Origin theories of Christopher Columbus

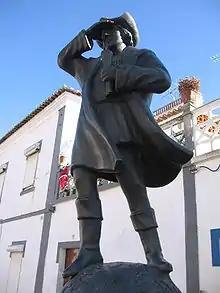
A statue of Columbus in Cuba, a town in Southern Portugal

Patrocínio Ribeiro claimed that Columbus was Portuguese in 1916, and Moisés Bensabat Amzalak hypothesized on Columbus's signature with the Kabbalah. Based on those theories, José Mascarenhas Barreto argued in 1988, that Columbus was a Portuguese agent who hatched up an elaborate diversion to keep the Spanish from the lucrative trade routes, and suggested he was born in Cuba, Portugal, while his real name was supposedly "Salvador Fernandes Zarco". The Portuguese hypothesis of Zarco from Cuba was further expanded upon in 2008 by Manuel Luciano daSilva and Sylvia Jorge daSilva who included an analysis of Columbus's signature on documents in the Vatican archives. However, the Zarco genealogy as presented by these authors has been disputed.